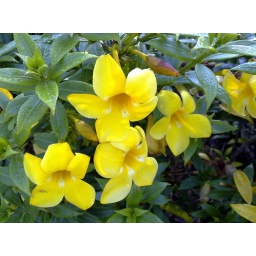
Buttery golden yellow blooms in this hedge in the park. Taken with a Nokia N79.